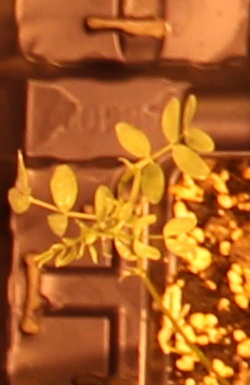
Label: Lentil